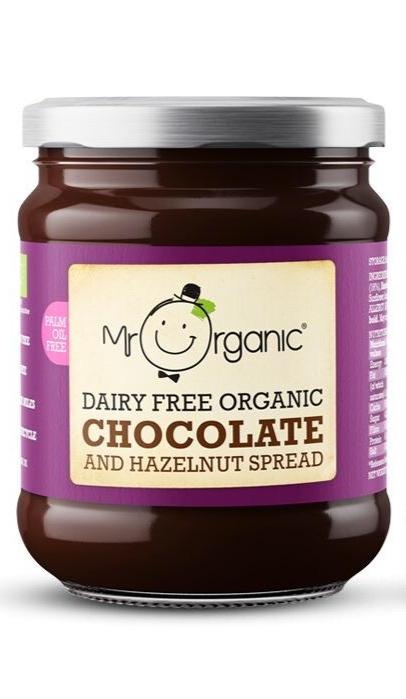
Organic Vegan Chocolate and Hazelnut Spread 200g
Dairy Free Organic Chocolate and Hazelnut Spread Winner of the Free From Award & BOOM Award in 2017 Organic & Natural Palm Oil Free Dairy Free Gluten Free Vegan & Vegetarian Produced in Italy Indulge yourself in the real taste of chocolate in a spread! With its perfectly creamy consistency, you can ooze our delicious Organic Dairy Free Chocolate & Hazelnut Spread into frozen yogurt, spread thickly onto toast, or simply dig in with your spoon. Ingredients Cane Sugar, Sunflower Oil, Cocoa (16%), Hazelnut Paste (12%), Rice Flour, Cocoa Butter, Sunflower Lecithin*, * = Permitted non-organic ingredient Storage Store in a cool dry place.
Brand: Mr Organic
Category: Food, Beverages & Tobacco > Food Items > Dips & Spreads > Nut Butters